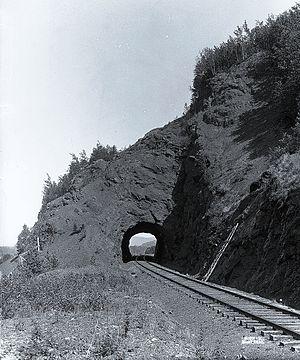
Photographie, Le rocher Morrisey près de la rivière Matapédia/Restigouche, Nouveau-Brunswick (Canada), 1898 (?), Wm. Notman &amp
La ligne d'Halifax à Rivière-du-Loup est l'une des principales lignes de chemin de fer canadiennes. Elle relie Truro, en Nouvelle-Écosse, à Rivière-du-Loup, au Québec. Elle est empruntée par les trains Chaleur et l'Océan, ce dernier étant le plus vieux train de passagers du pays. Comme la plupart des lignes canadiennes, elle sert principalement pour le transport des marchandises depuis quelques décennies. Elle dessert des régions industrielles telles que les mines Brunswick, le plus grand gisement de zinc du monde, ainsi que le port de Belledune et la ville de Moncton.